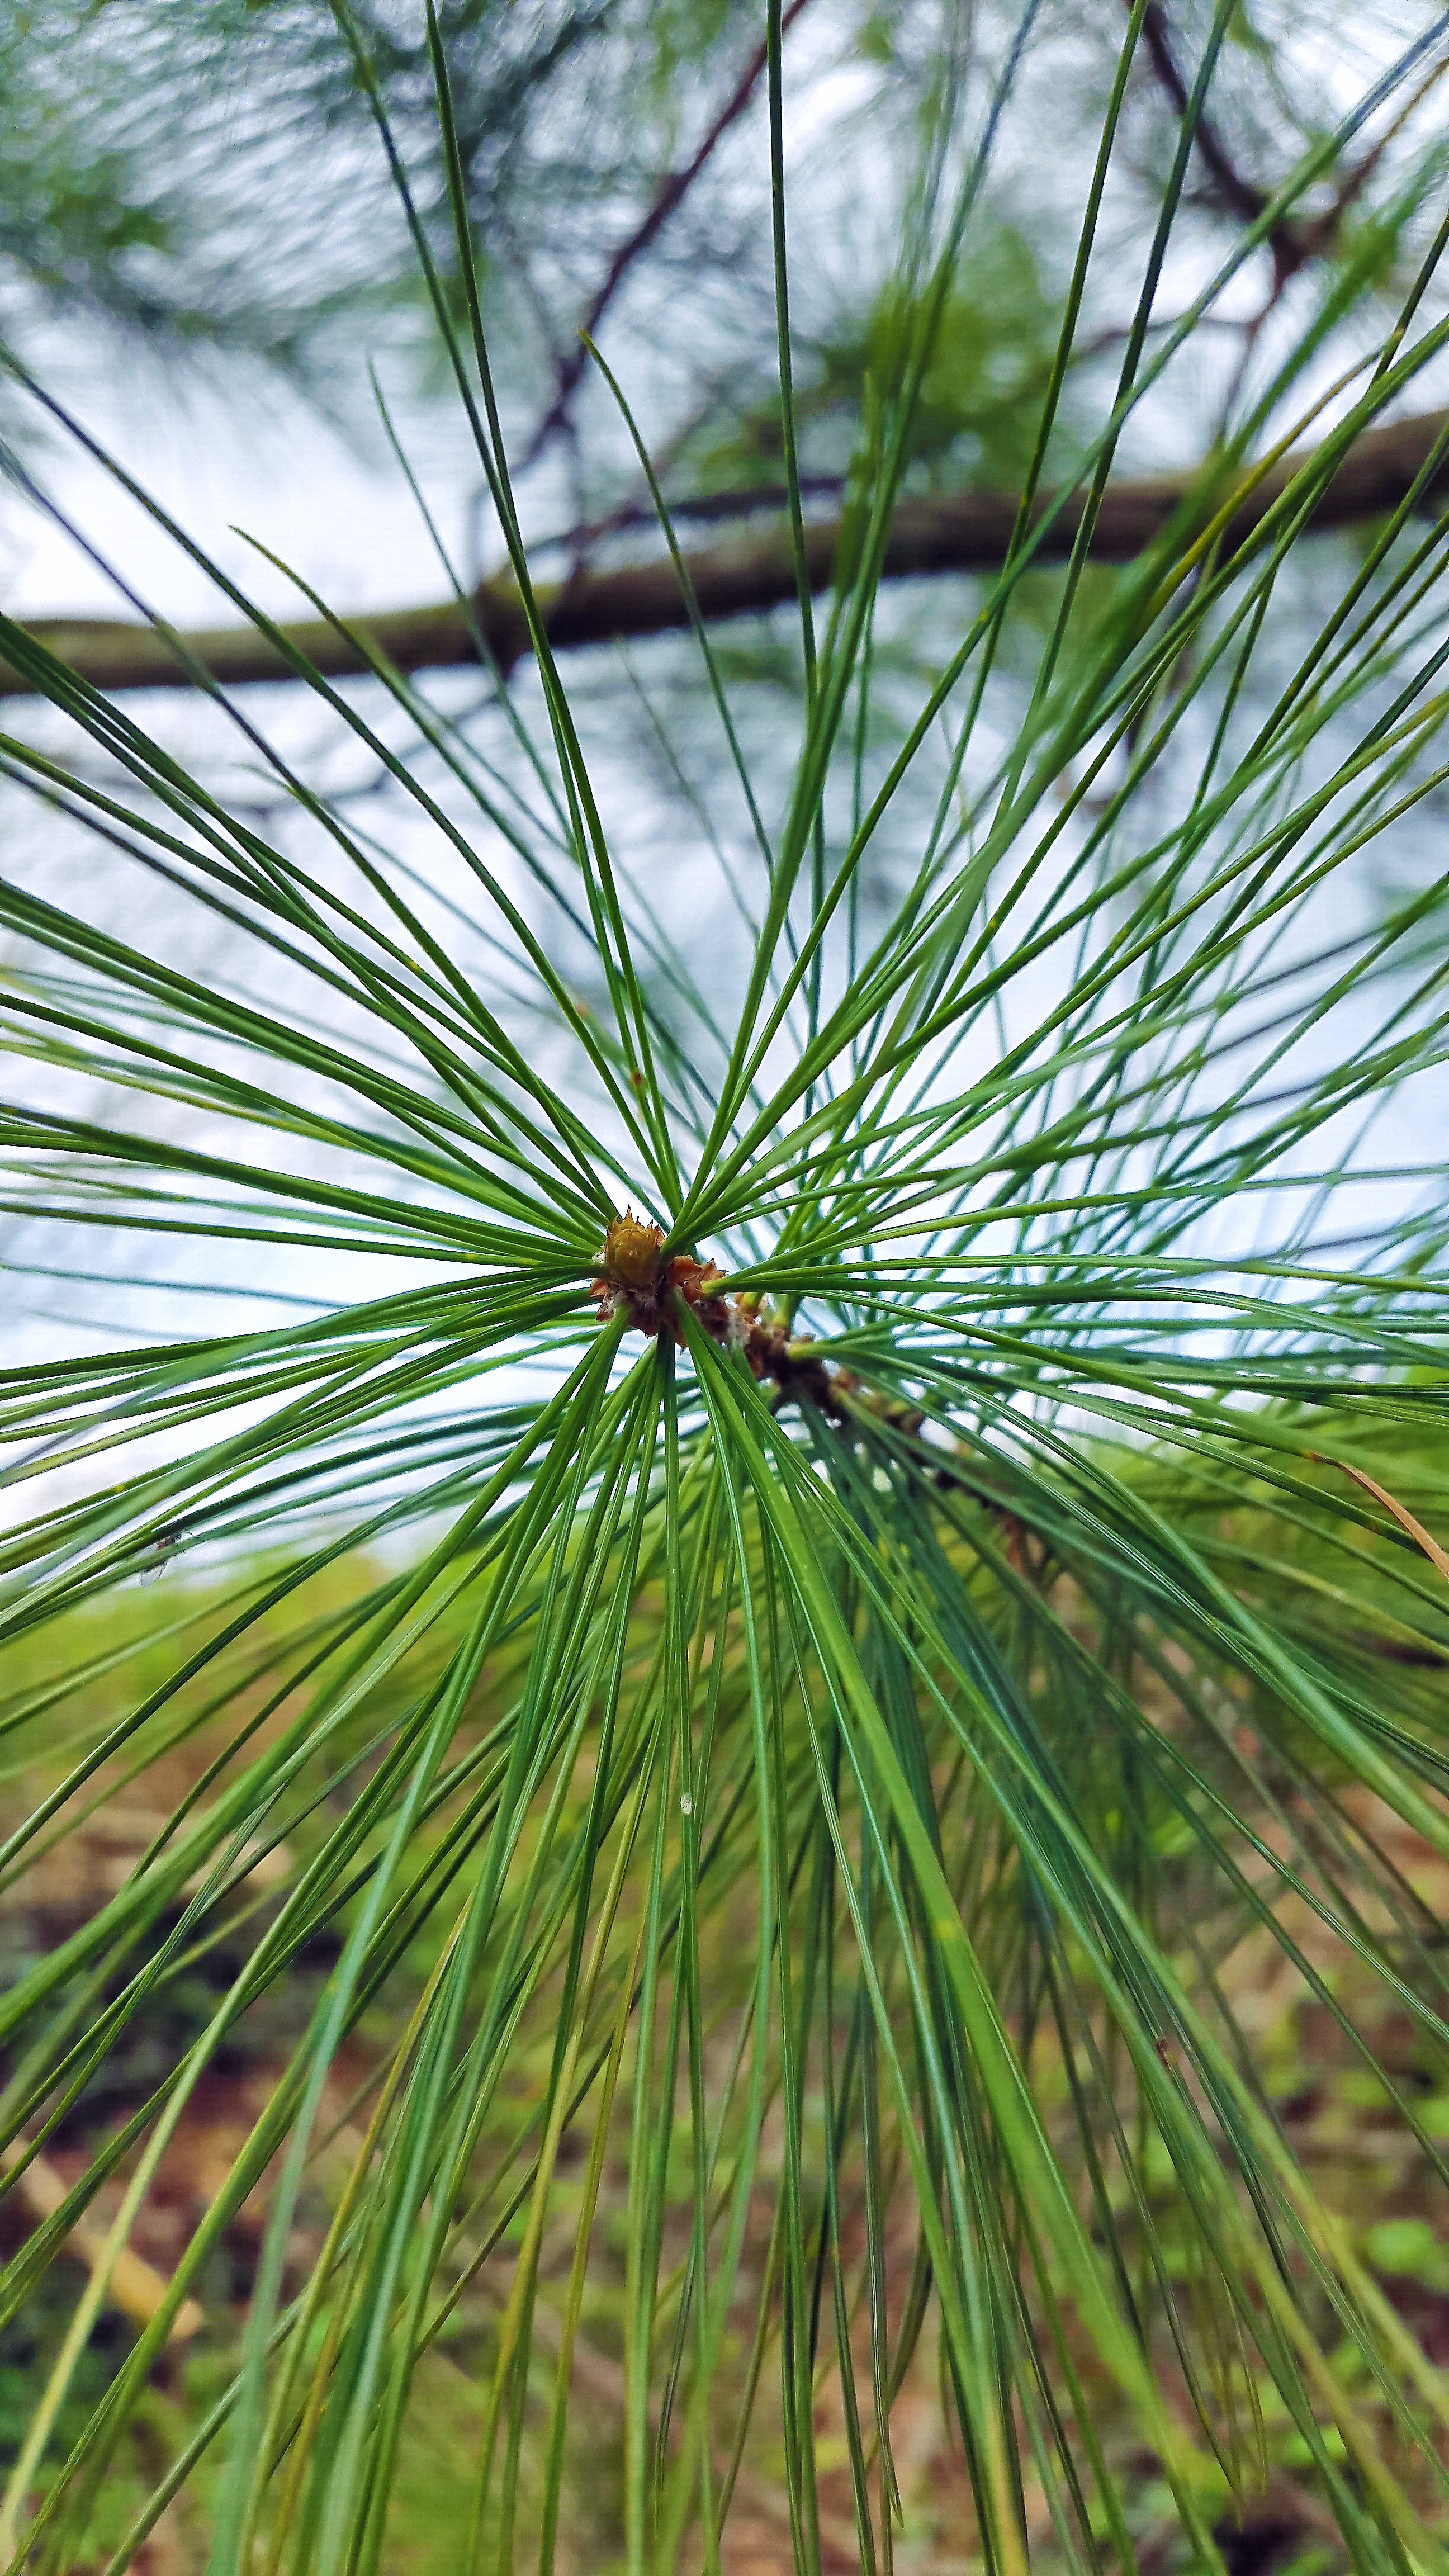
tree, plant, green, ecosystem, flora, grass, branch, botany, leaf, grass family, land plant, woody plant, arecales, saw palmetto, palm family, flower, conifer, larch, plant stem, flowering plant, pine, pine family, spruce